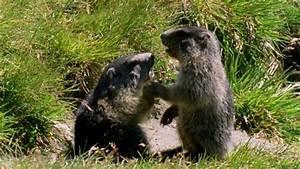
squirrel